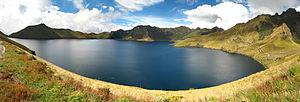
Le Mojanda est un complexe volcanique d'Équateur composé de deux stratovolcans imbriqués.